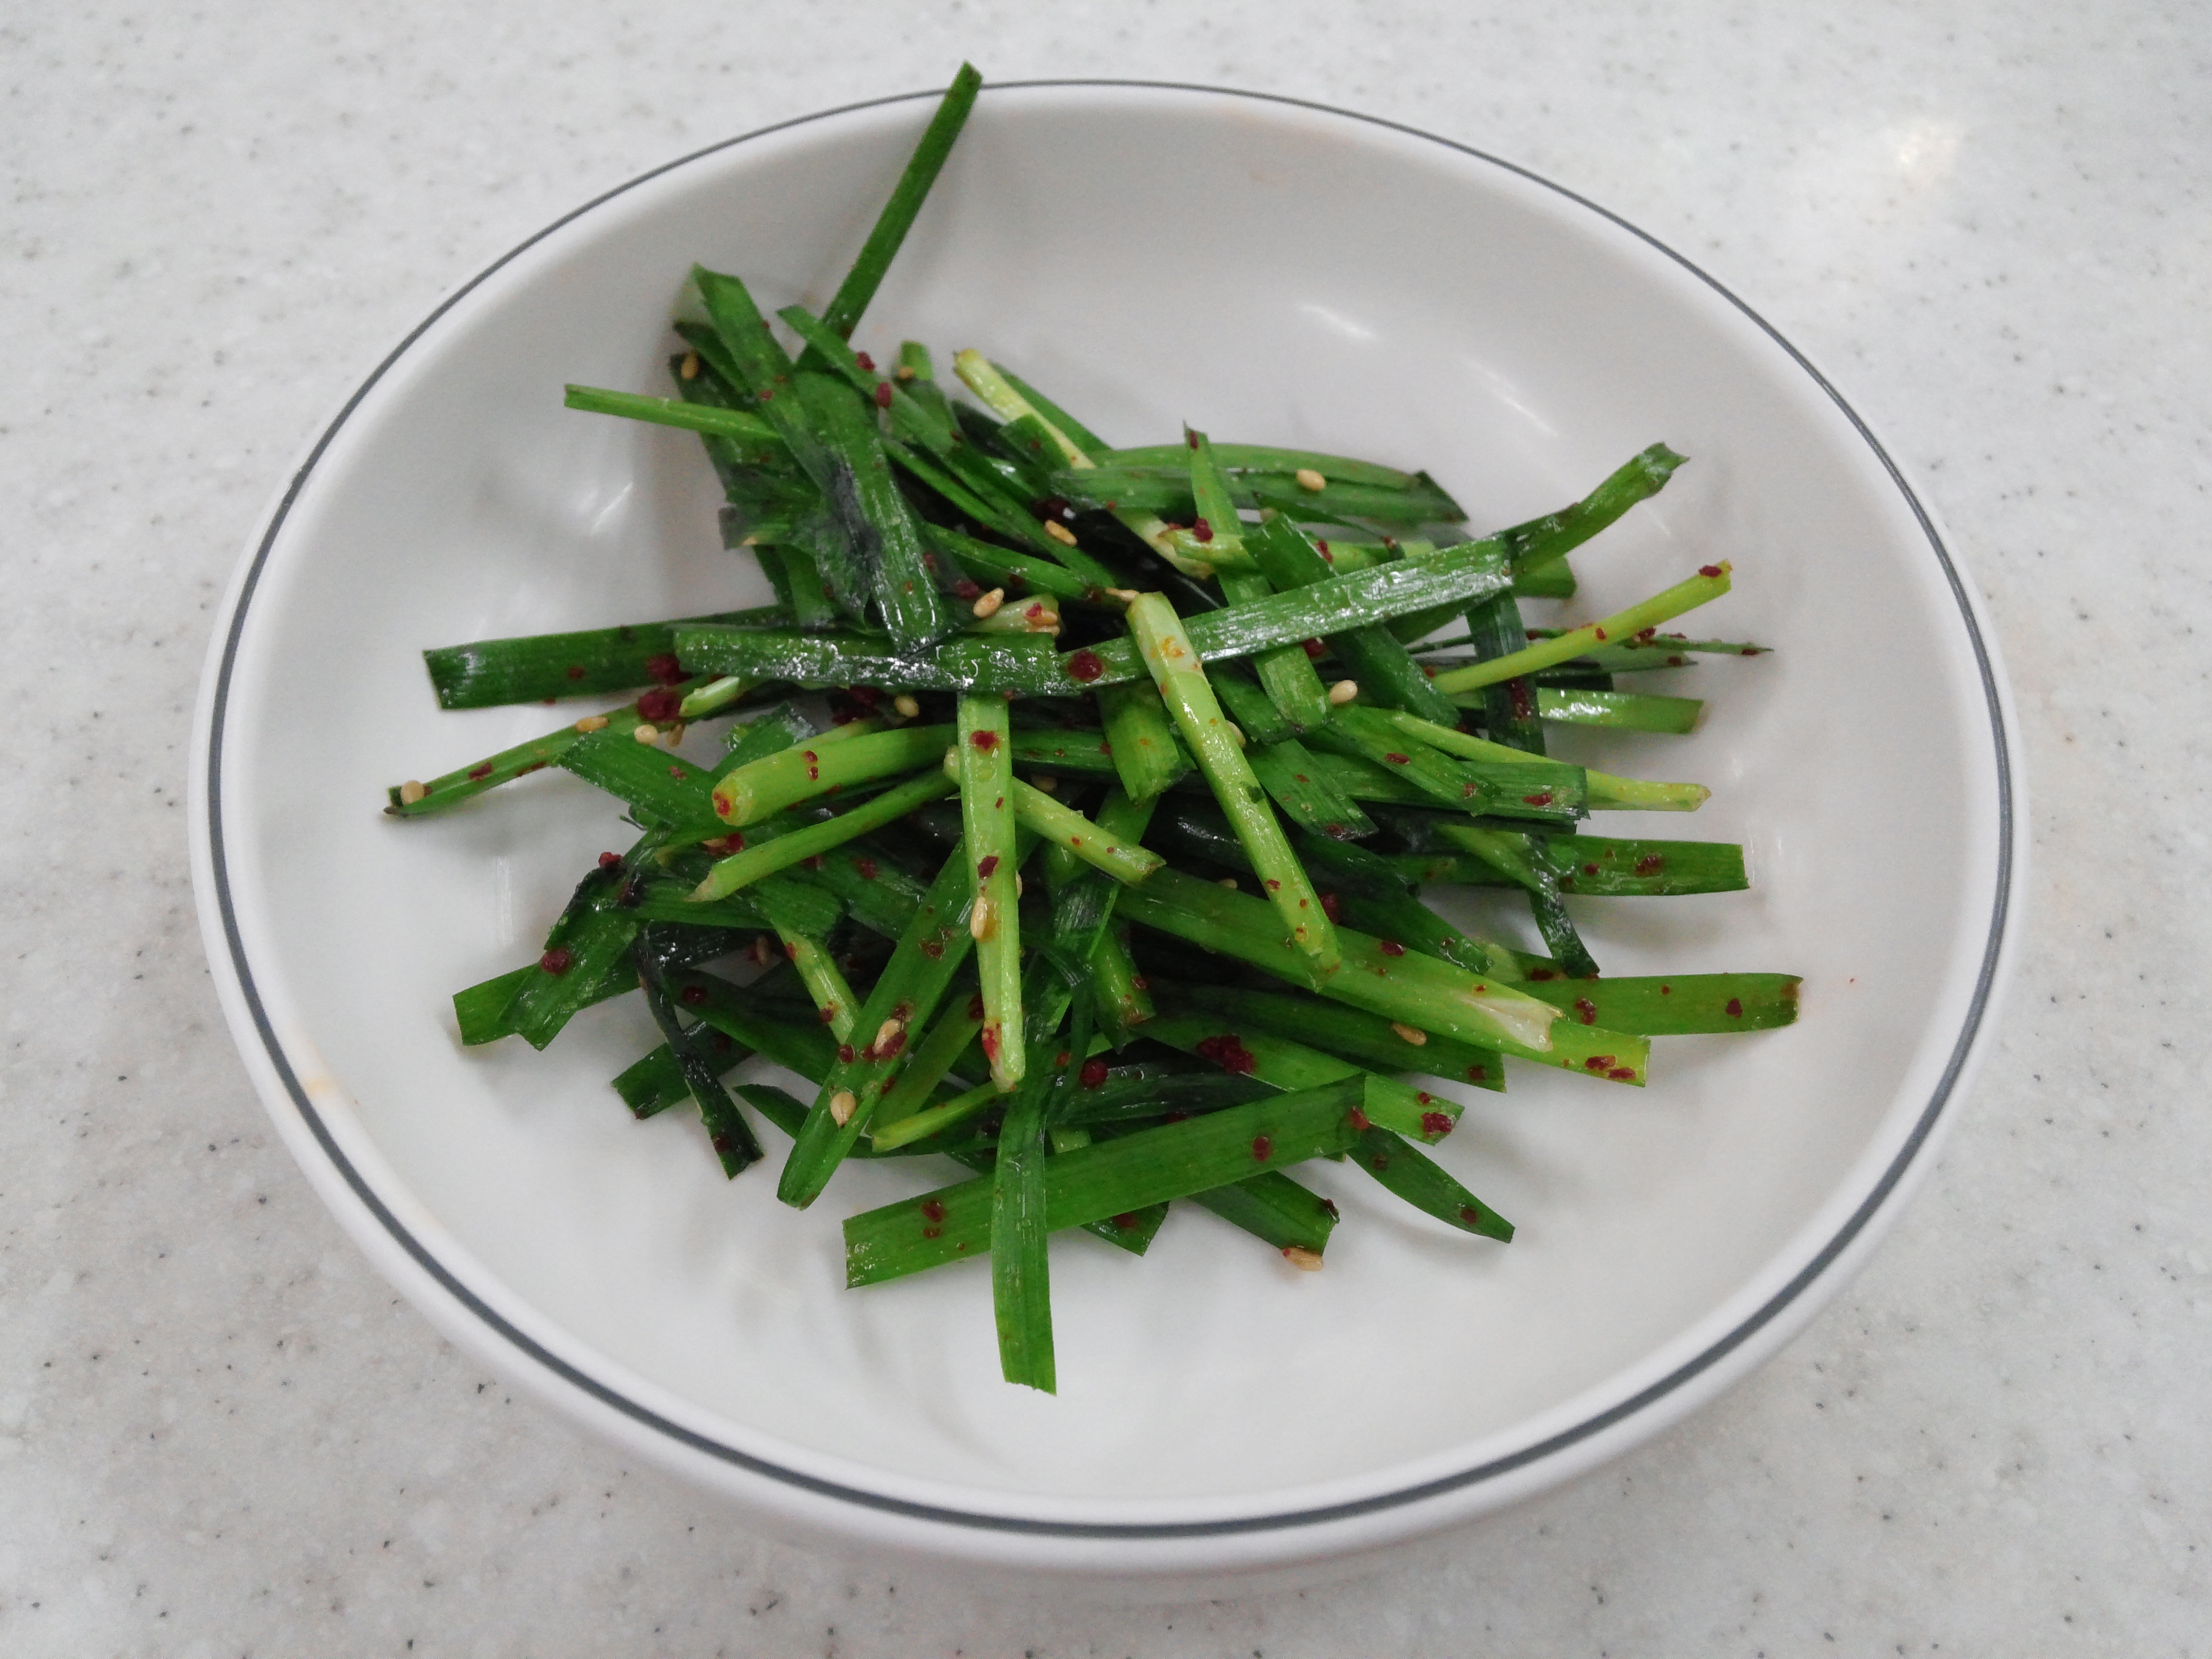
dish, food, cooking, herb, produce, vegetable, delicious, green bean, spicy, leek, food photography, delicious food, dining room, republic of korea, flowering plant, side dish, land plant, leaf vegetable, red pepper powder